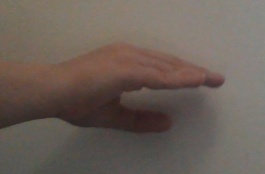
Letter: jeem